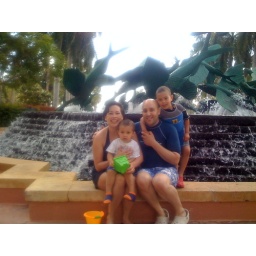
Family photo in front of flying fish fountain